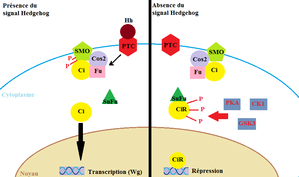
Le système de polarité segmentaire est régulé par l'expression de divers gènes qui permettent de configurer les patrons de la segmentation qui est la répétition d’une unité structurée composé d’une série de caractères pouvant former un corps unique, le long de l’axe antéro-postérieur. Ces gènes délimitent les frontières des parasegments du blastoderme qui est une couche cellulaire primitive de l'embryon, grâce à l’induction de facteur de transcription, aux protéines sécrétées et de ses récepteurs pour la communication entre cellules adjacentes des frontières. Les groupes ayant un modèle de segmentation sont les annélides, les arthropodes et les chordés. Ce système de polarité a été détaillé à l’aide d’un modèle, Drosophila melanogaster.